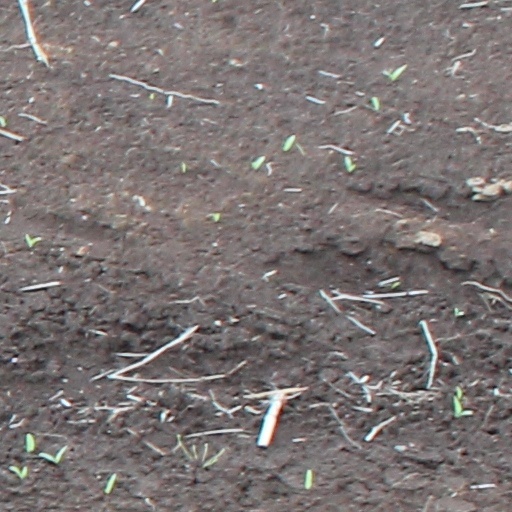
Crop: wheat